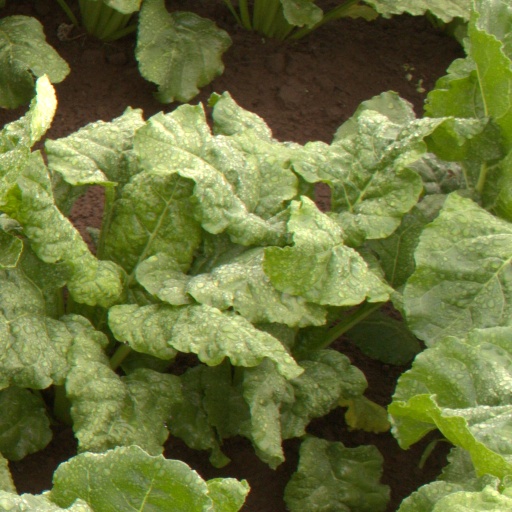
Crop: sugar beet